Angel Island (California)

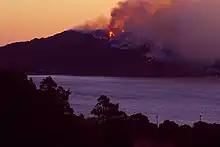
The fire on October 13, 2008

In the later 19th century, the army designated the entire island as "Fort McDowell" and developed further facilities there, including what is now called the East Garrison or Fort McDowell. A quarantine station was opened in Ayala Cove (which at the time was known as Hospital Cove) in 1891. During the Spanish–American War the island served as a discharge depot for returning troops. It continued to serve as a transit station throughout the first half of the 20th century, with troops engaged in World War I embarking and returning there. During the war, the post was commanded by Colonel George K. McGunnegle, who reached the mandatory retirement age of 64 in 1918 but remained on duty until the end of the war. After the war, the disembarkation center was commanded by William P. Burnham, who had commanded the 82nd Division in France during the war.